BTS

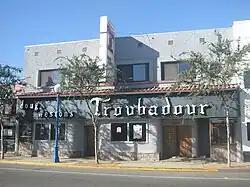
Exterior of the nightclub Troubadour (photo taken 2006) where BTS held their concert in the US for free

The last entry in BTS "school trilogy", the "Skool Luv Affair" EP, was released in February 2014. The release topped the Gaon Album Chart, and appeared on "Billboard"s World Albums Chart for the first time, peaking at number three. The EP was supported by two singles: "Boy in Luv" and "Just One Day". Following "Skool Luv Affair"s release, BTS played at their first fan meeting in Seoul, selecting the name A.R.M.Y. for the fan club. In July 2014, BTS hosted a concert in West Hollywood, their first show in the United States, and in August, they appeared at KCON in Los Angeles.